Shlach

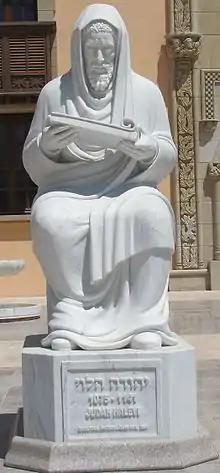
Judah Halevi

Rashi explained that in Numbers 8:8, God required the people to bring a young bull as an offering, because Numbers 15:22–26 required such an offering to make atonement when the community had committed idolatry (and they were atoning for the sin of the Golden Calf).